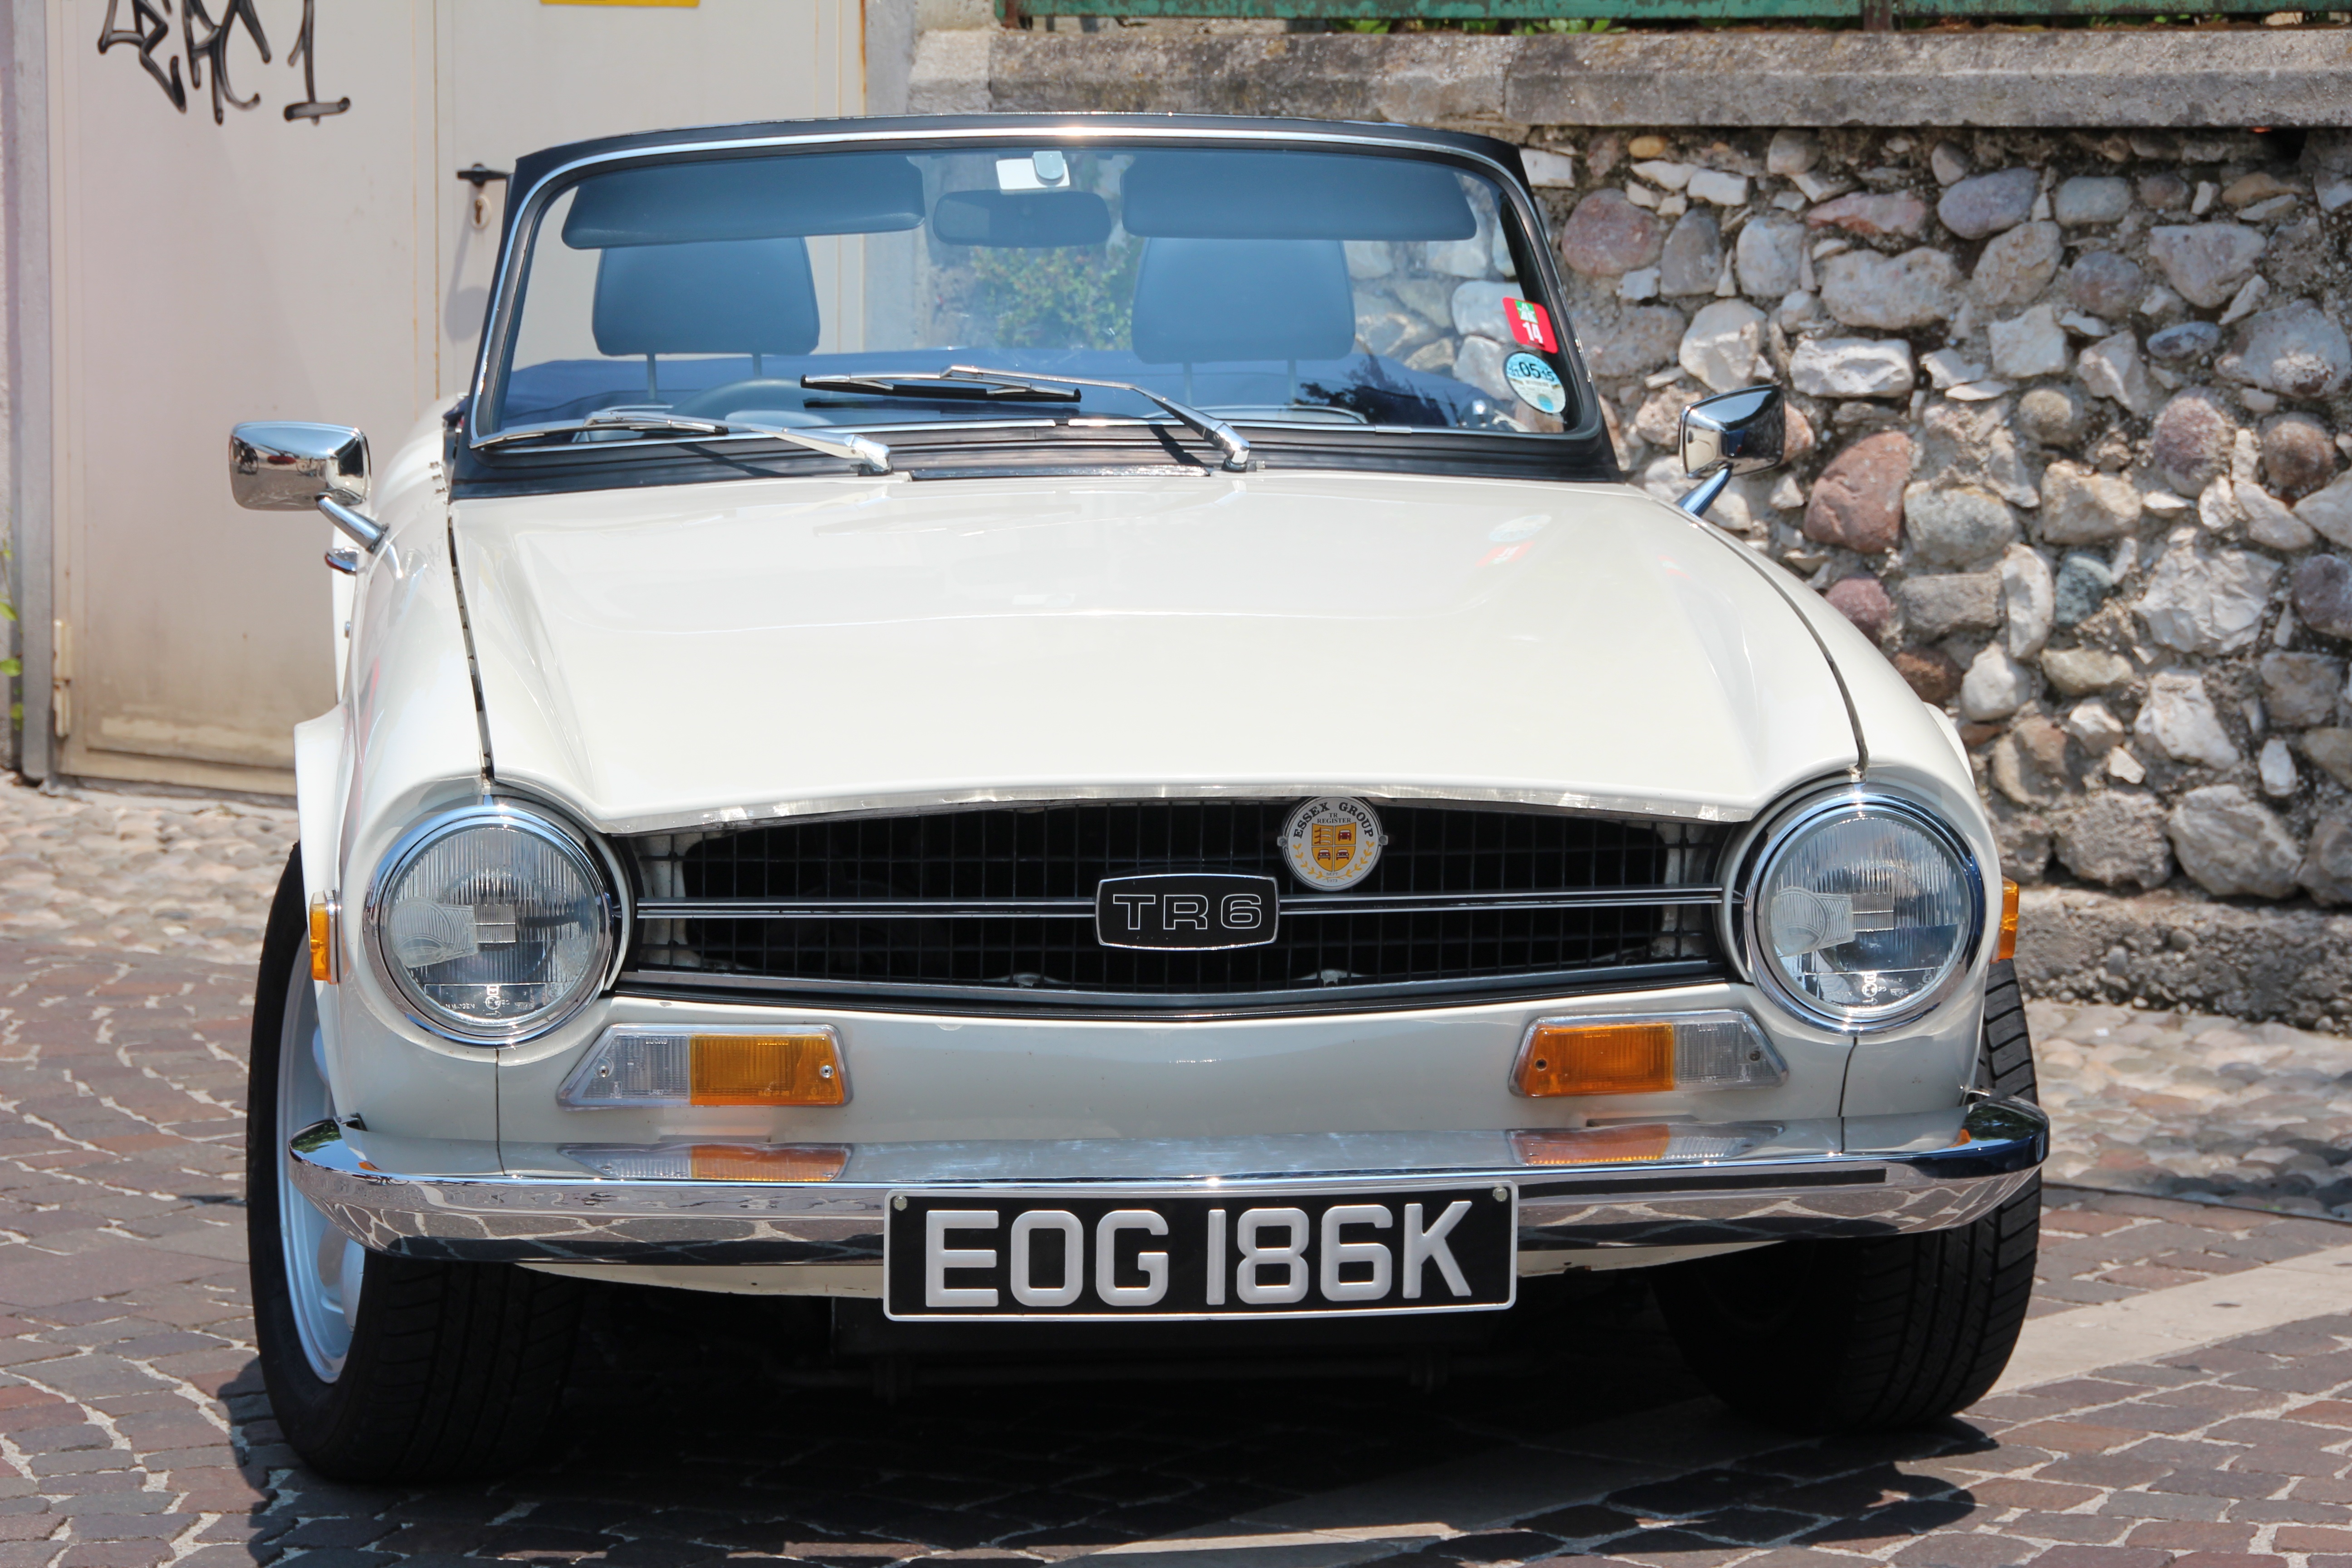
car, vehicle, auto, classic car, automotive, sports car, sedan, oldtimer, classic, convertible, exhibition, antique car, vintage car automobile, land vehicle, automobile make, compact car, executive car